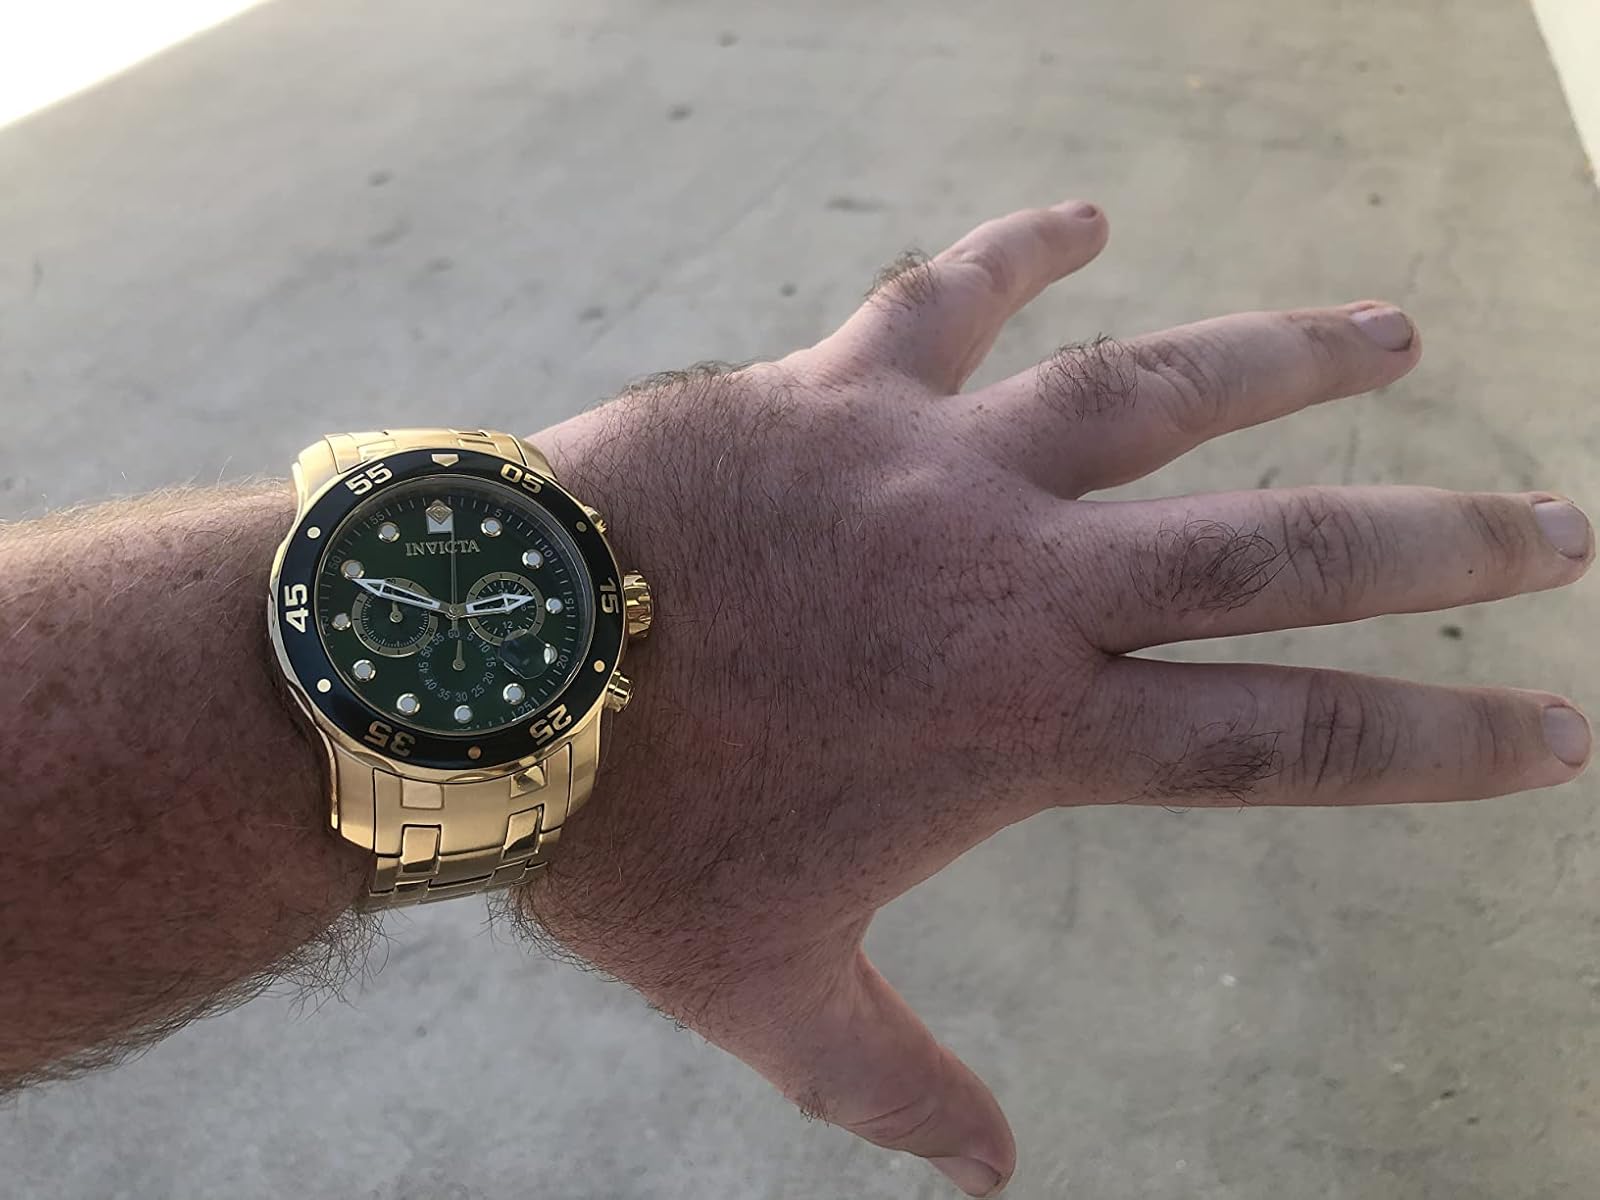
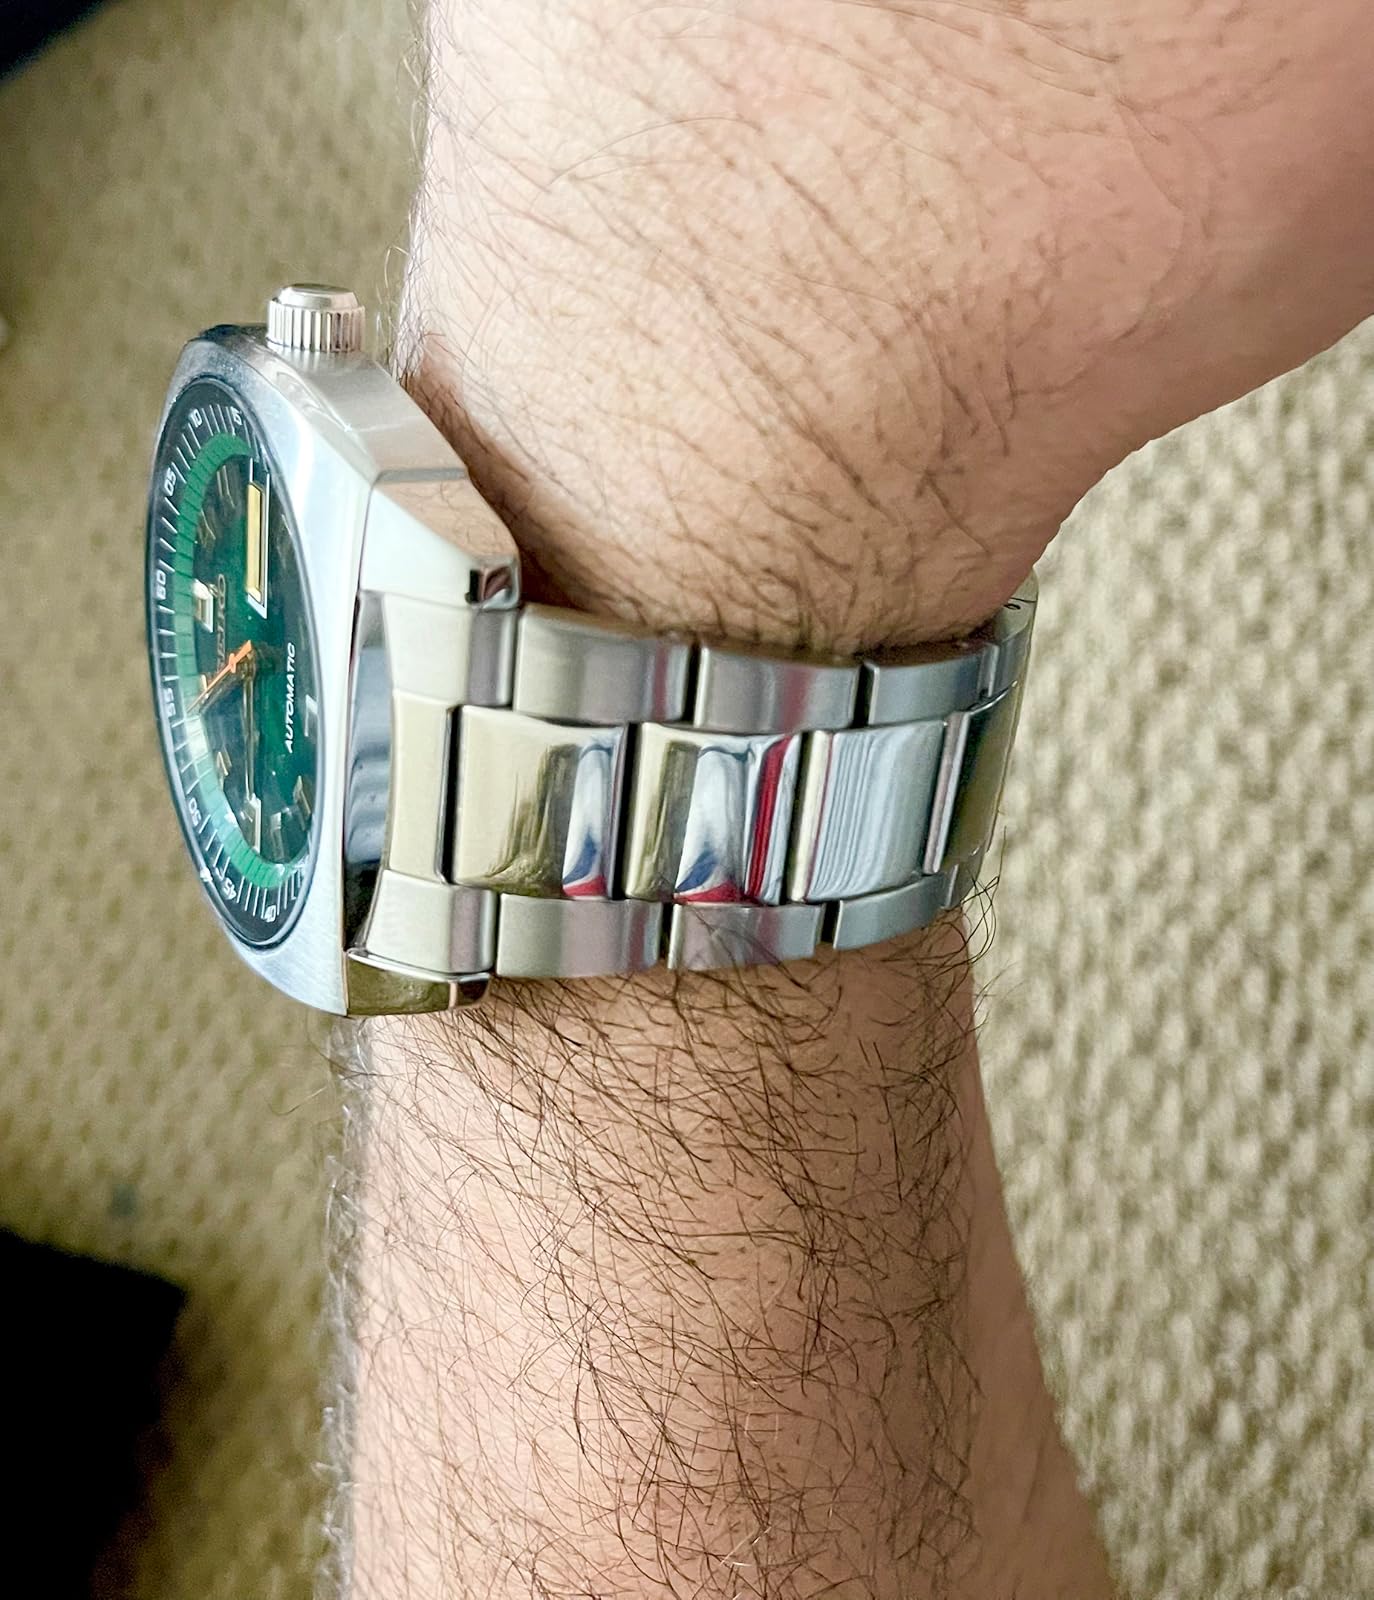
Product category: accessories_watch
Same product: no